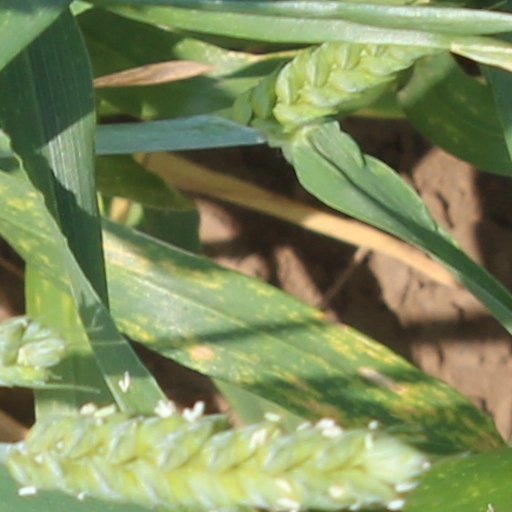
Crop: wheat